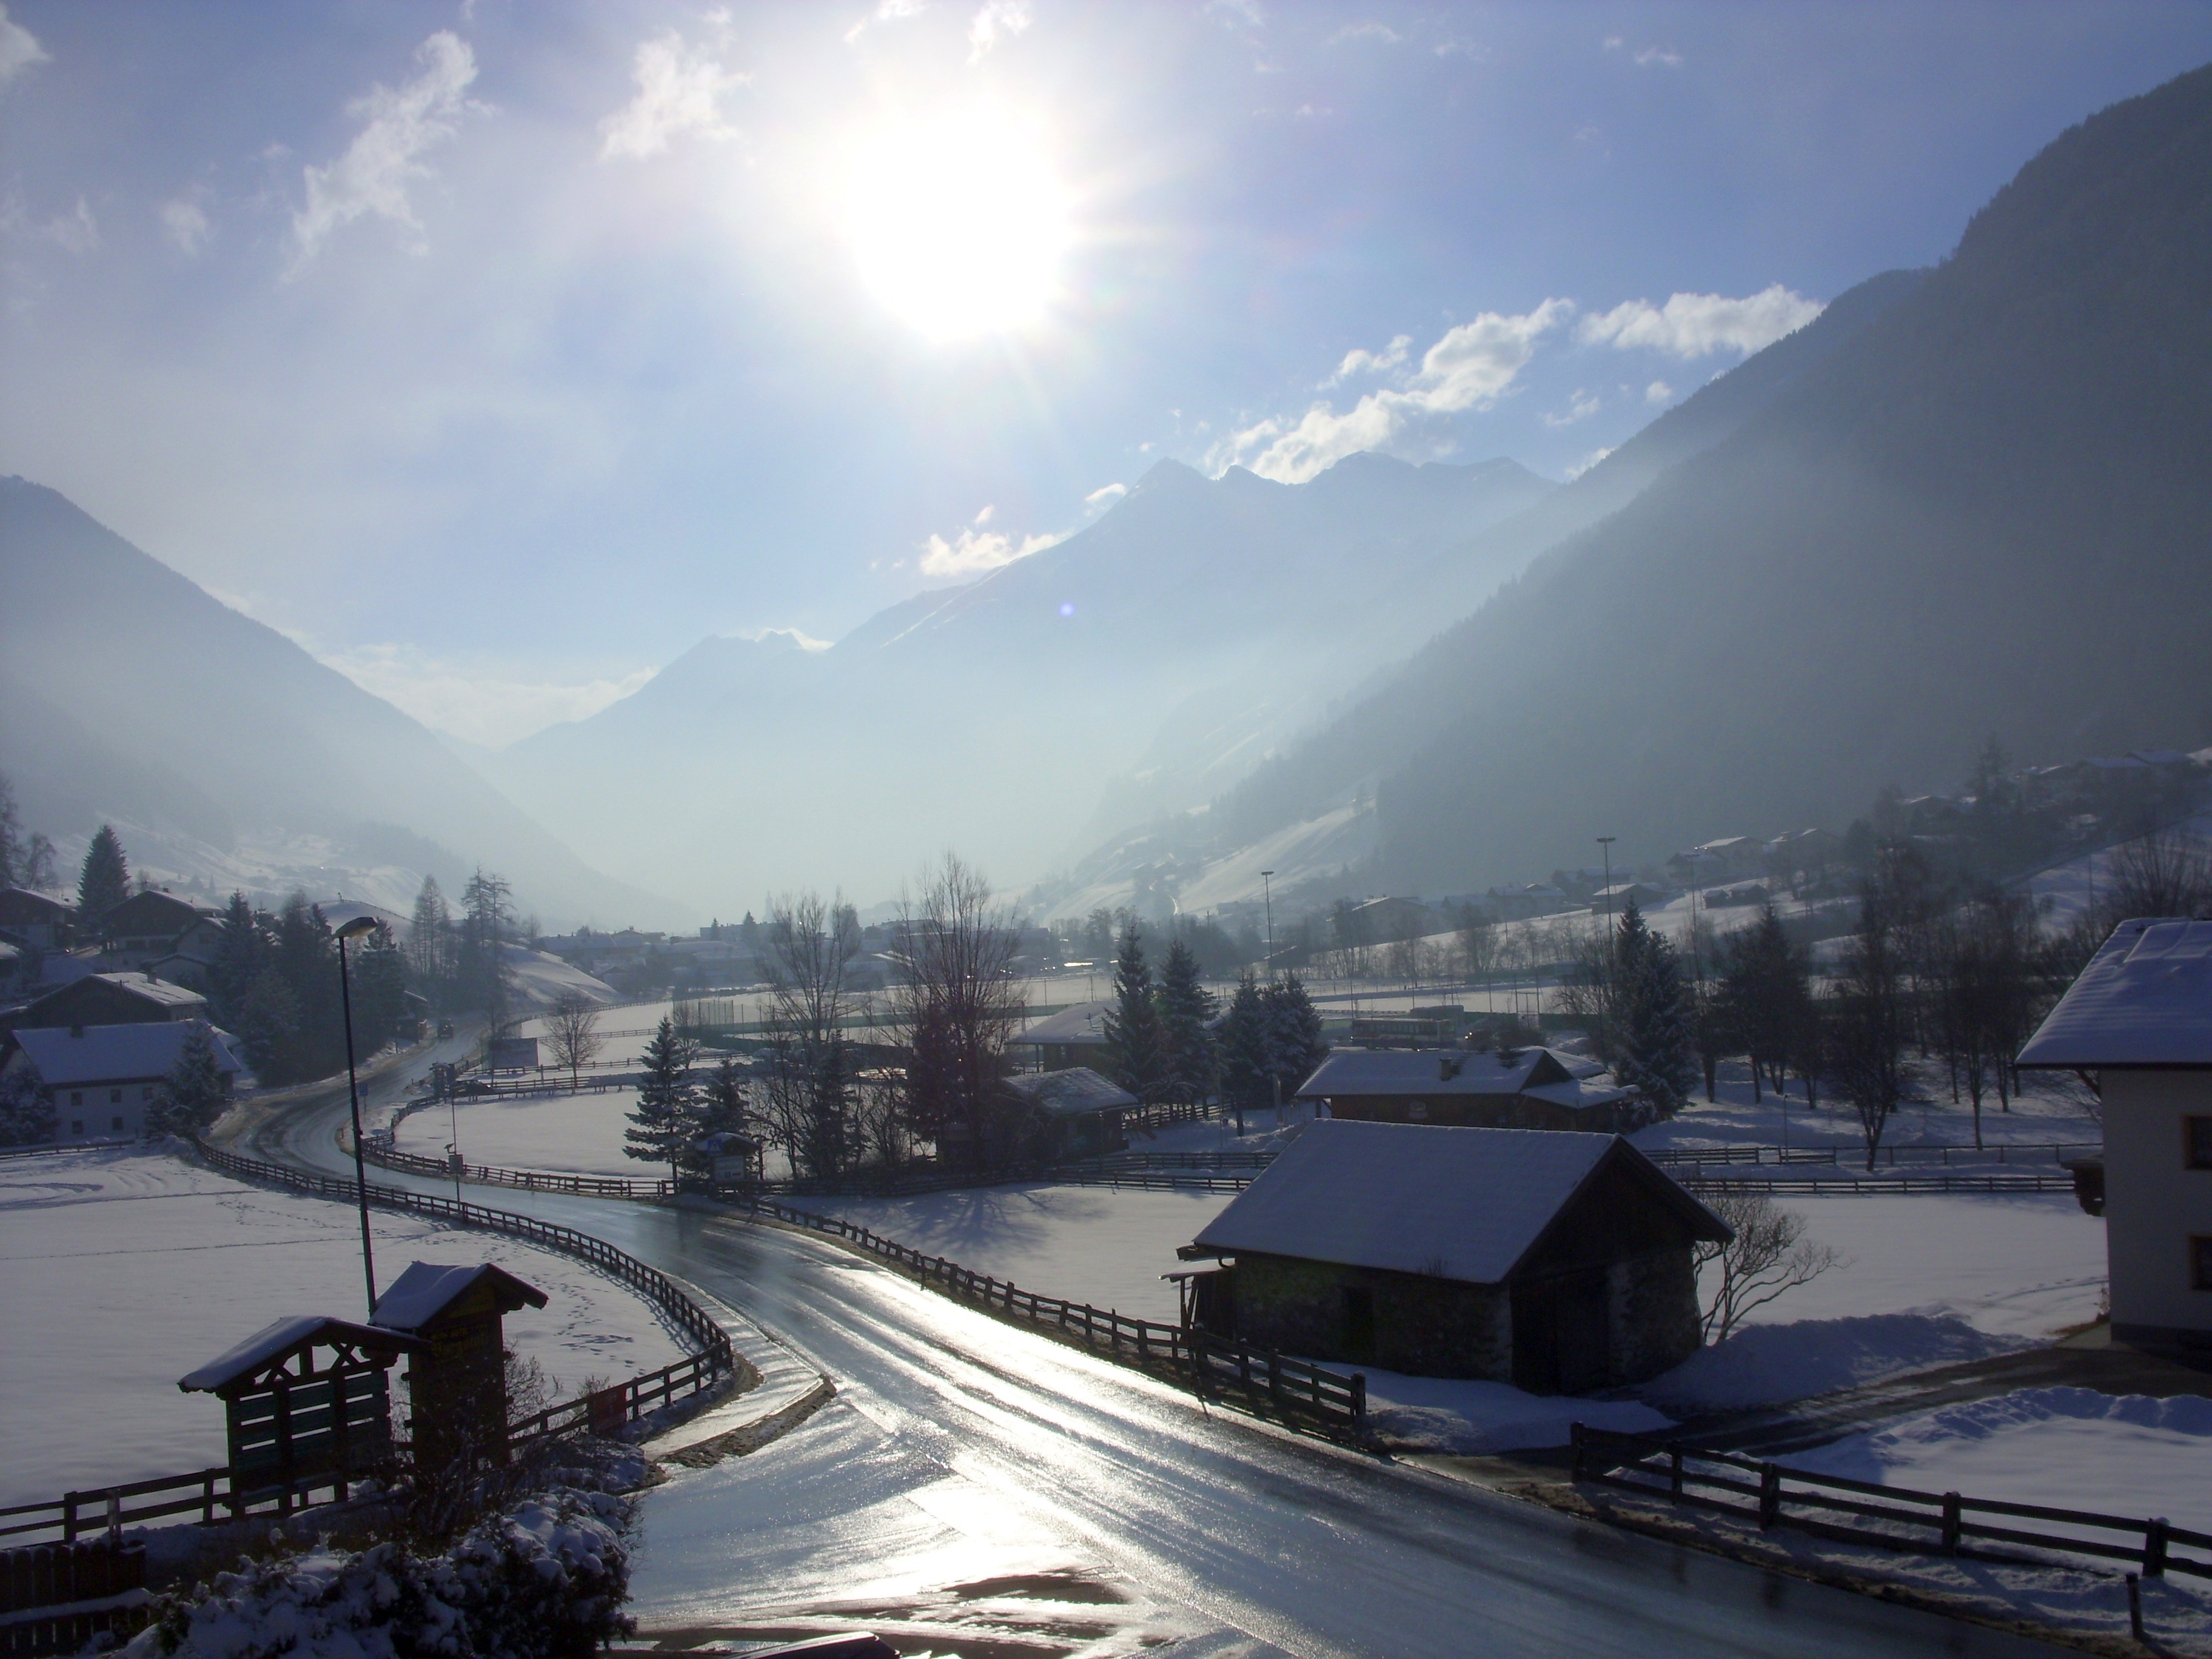
mountain, snow, winter, cloud, morning, highway, mountain range, dusk, weather, alps, atmospheric phenomenon, mountainous landforms